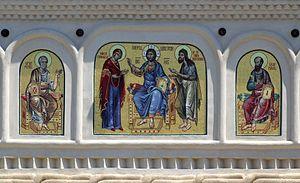
Mosaïques extérieures de la Cathédrale patriarcale de Bucarest, en Roumanie. Polski: Mozaika na katedrze patriarchalnej w Bukareszcie Română: Mozaic pe clădirea Catedralei Patriarhale din București, România